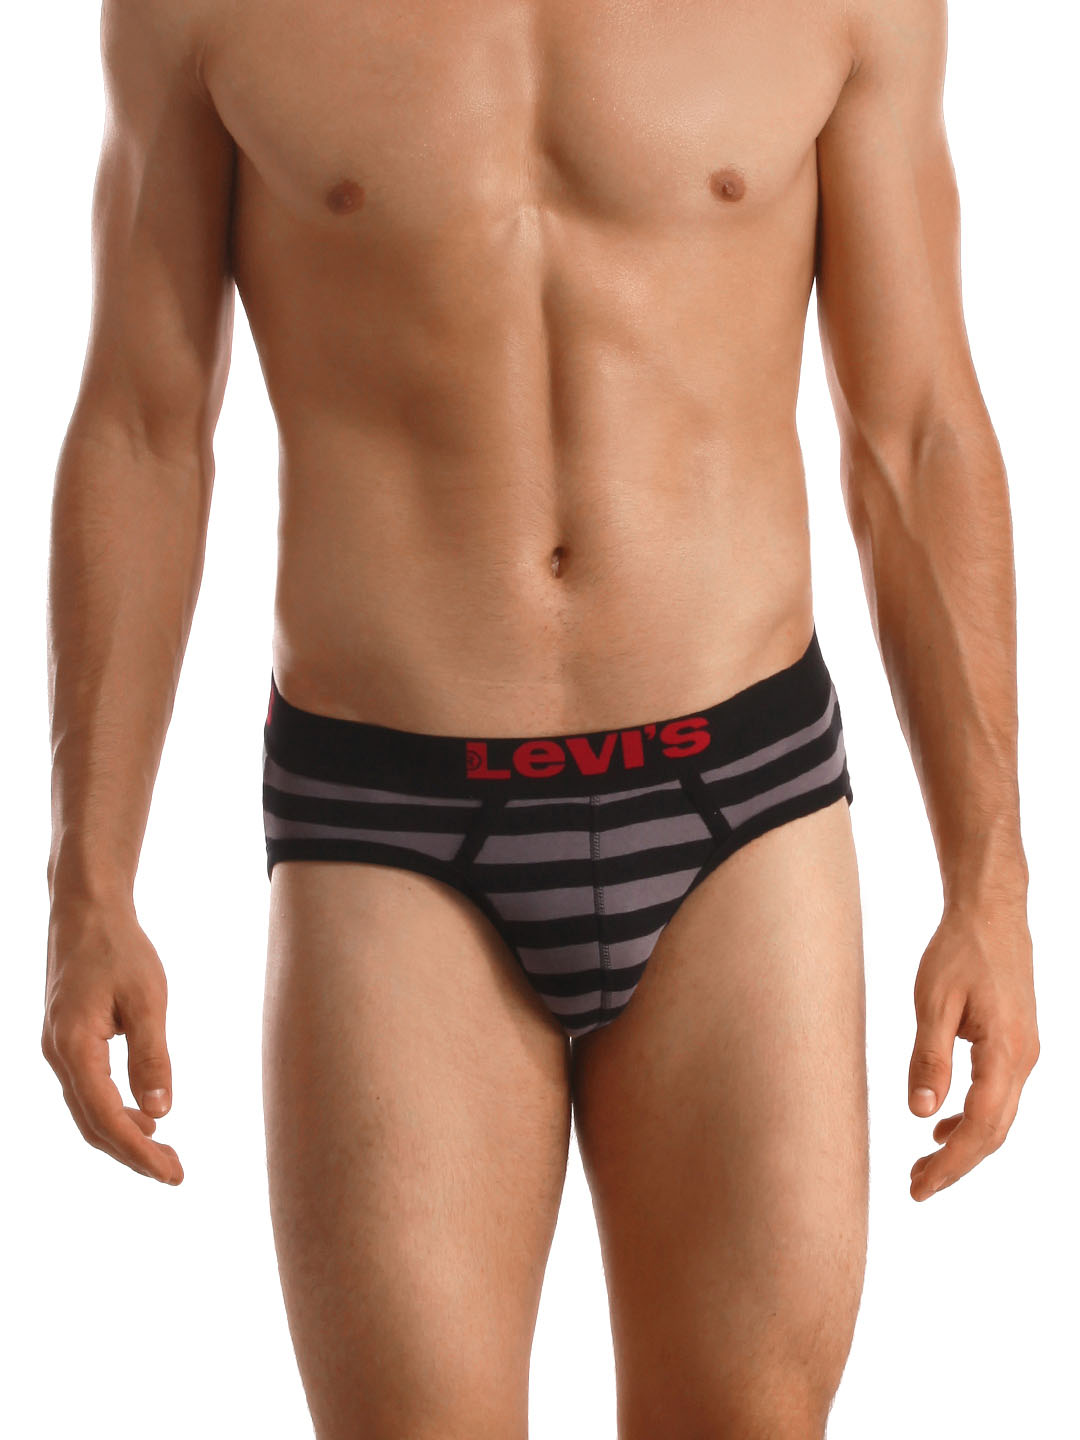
Levis Men Black  Brief
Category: Apparel / Innerwear / Briefs
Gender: Men
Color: Black
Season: Summer 2016
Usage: Casual